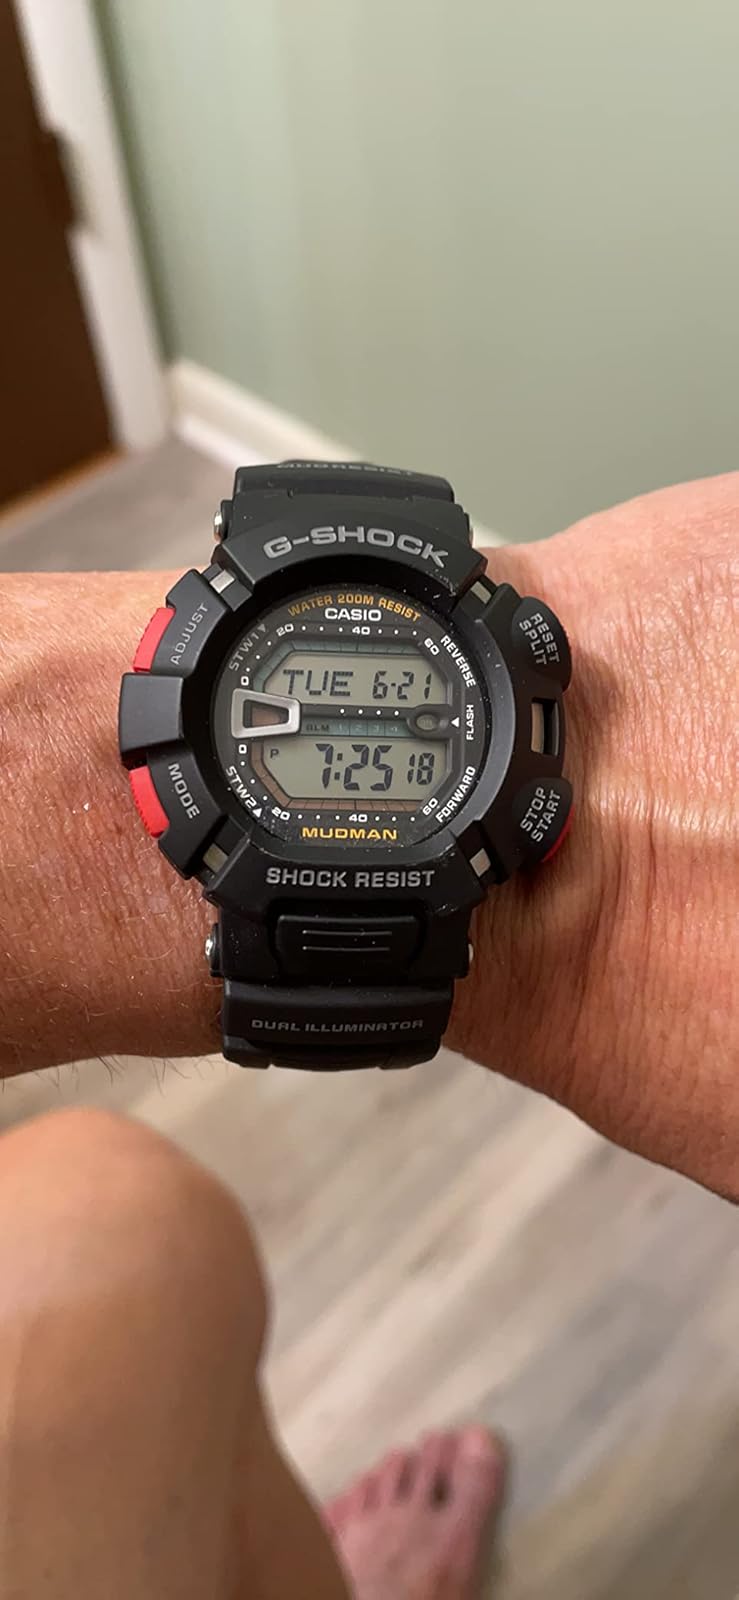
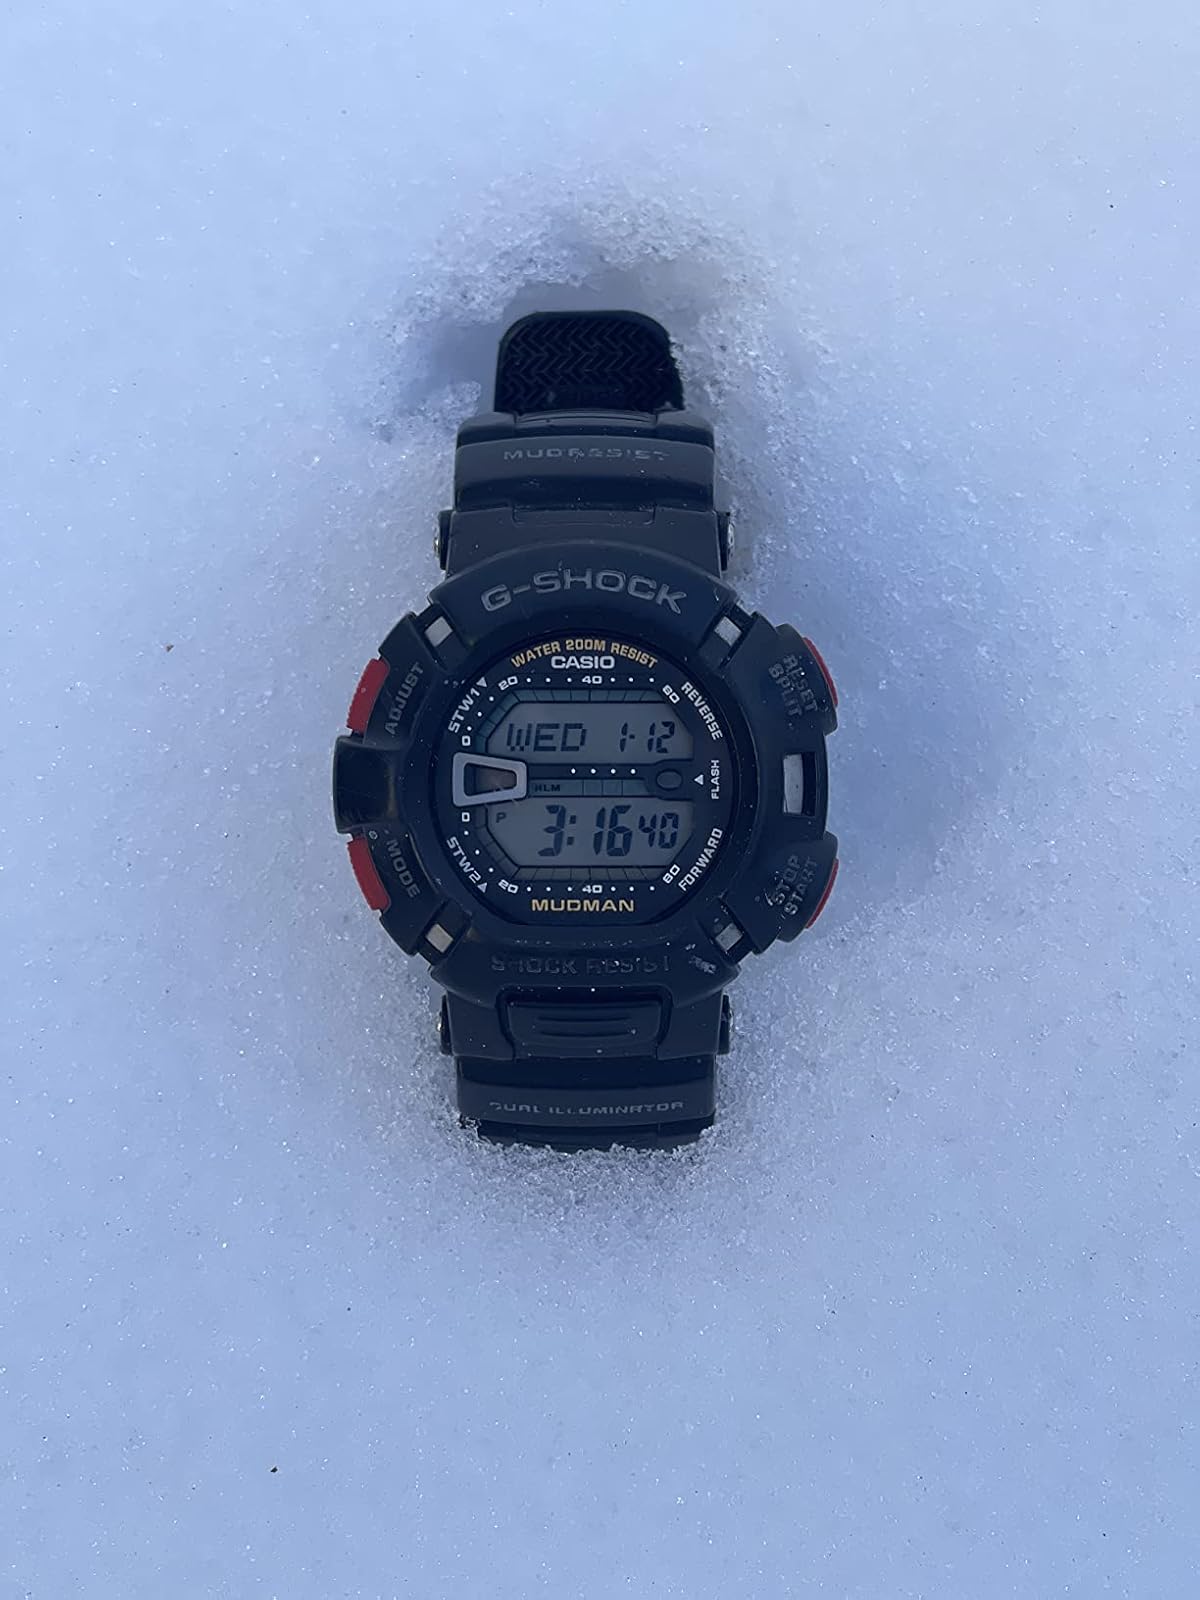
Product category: accessories_watch
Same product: yes